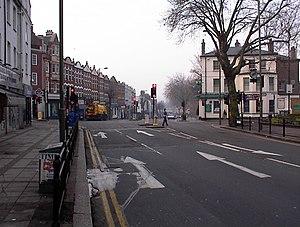
East Finchley est un quartier du Grand Londres, dans le district de Barnet.